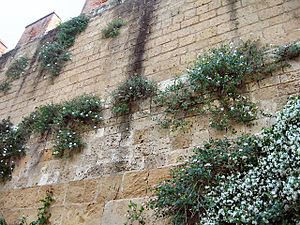
Kapers (plante)
Kapersplante (Capparis spinosa)